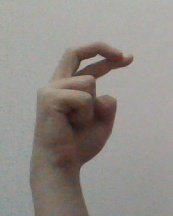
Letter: zay